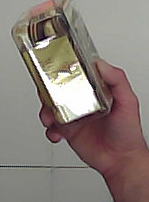
Product: rocher_chocolate